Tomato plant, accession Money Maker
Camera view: vertical (180 deg); turntable rotation: 210 degrees
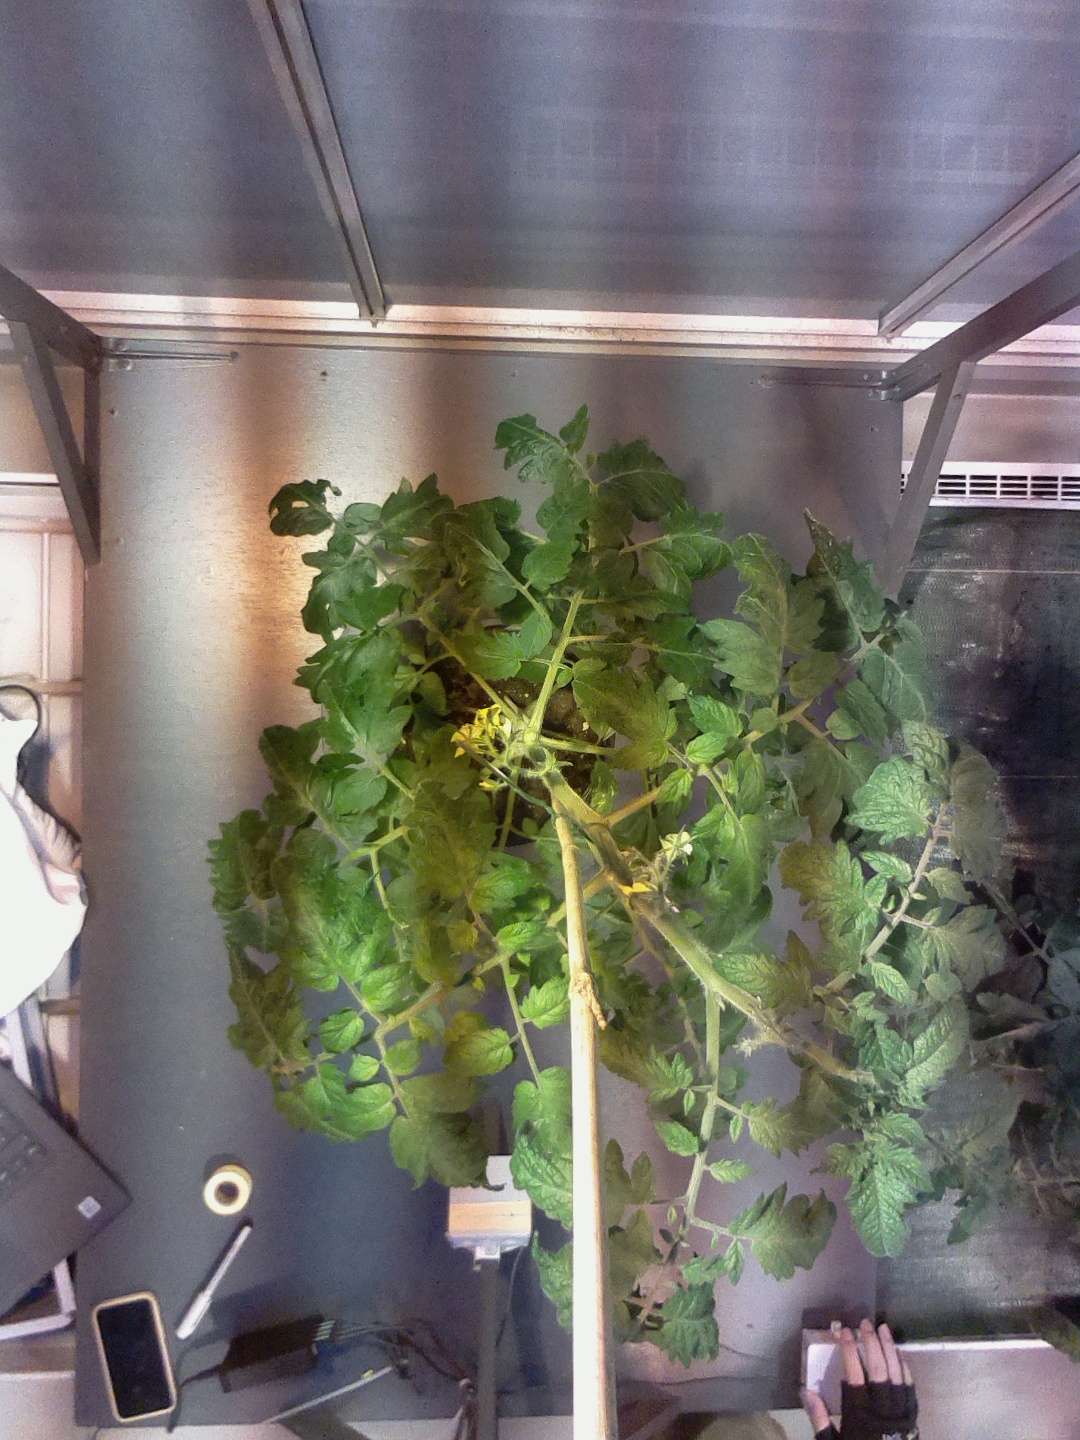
BBCH growth stage 66: Full flowering, 60%-70% of flowers open, more petals falling